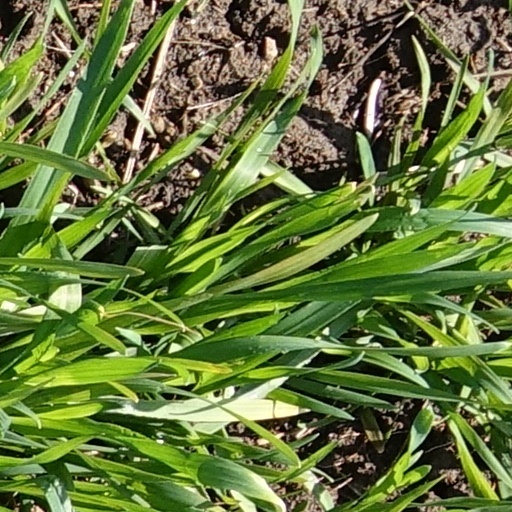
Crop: wheat